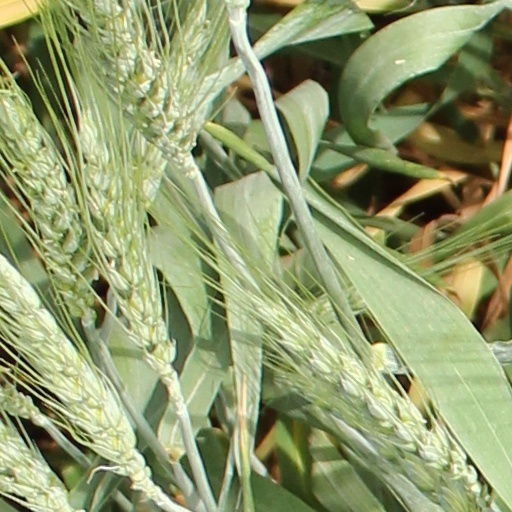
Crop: wheat